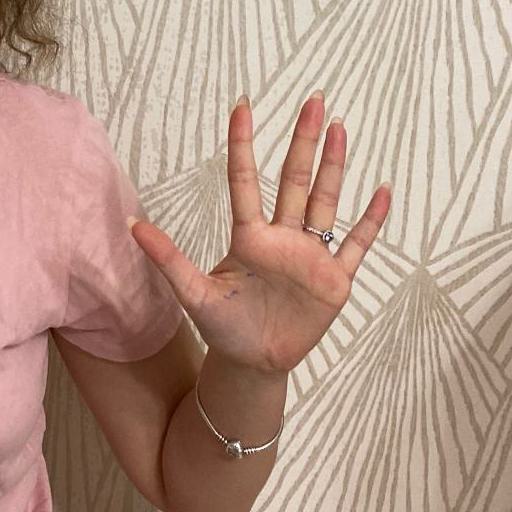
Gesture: palm